Bukharan Quarter

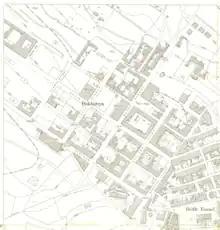
Bukharan Quarter of Jerusalem in 1925

The first immigrants of Bukharan Jews from Russian Turkestan (Central Asia) settled in Jerusalem in the 1870s and 1880s. In 1890, seven members of the Bukharan Jewish community formed the Hovevei Zion Association of the Jewish communities of Bukhara, Samarkand and Tashkent. In 1891, the association bought land and drew up a charter stating that the new quarter would be built in the style of Europe's major cities. Architect Conrad Schick was employed to design the neighborhood. The streets were three times wider than even major thoroughfares in Jerusalem at the time, and spacious mansions were built with large courtyards. The homes were designed with neo-Gothic windows, European tiled roofs, neo-Moorish arches and Italian marble. Facades were decorated with Jewish motifs such as the Star of David and Hebrew inscriptions.